Aparna Sen

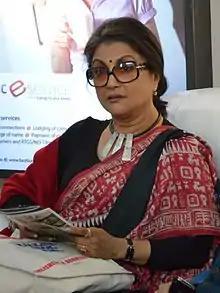
Sen at the 38th IKBF in 2014

Aparna Sen is an Indian film director, screenwriter and actress who is known for her work in Bengali cinema. She has received several accolades as an actress and filmmaker, including nine National Film Awards, six Filmfare Awards East and thirteen Bengal Film Journalists' Association Awards.